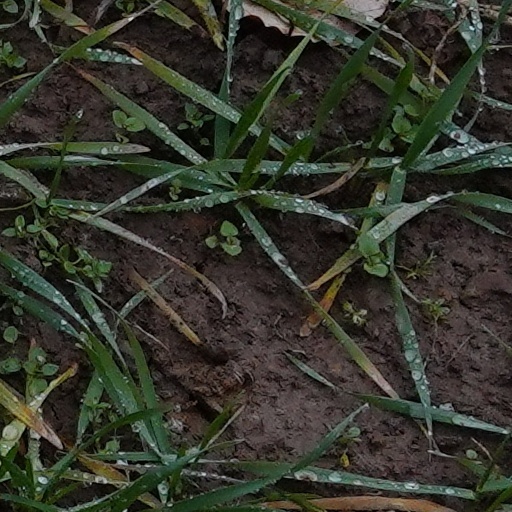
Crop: wheat